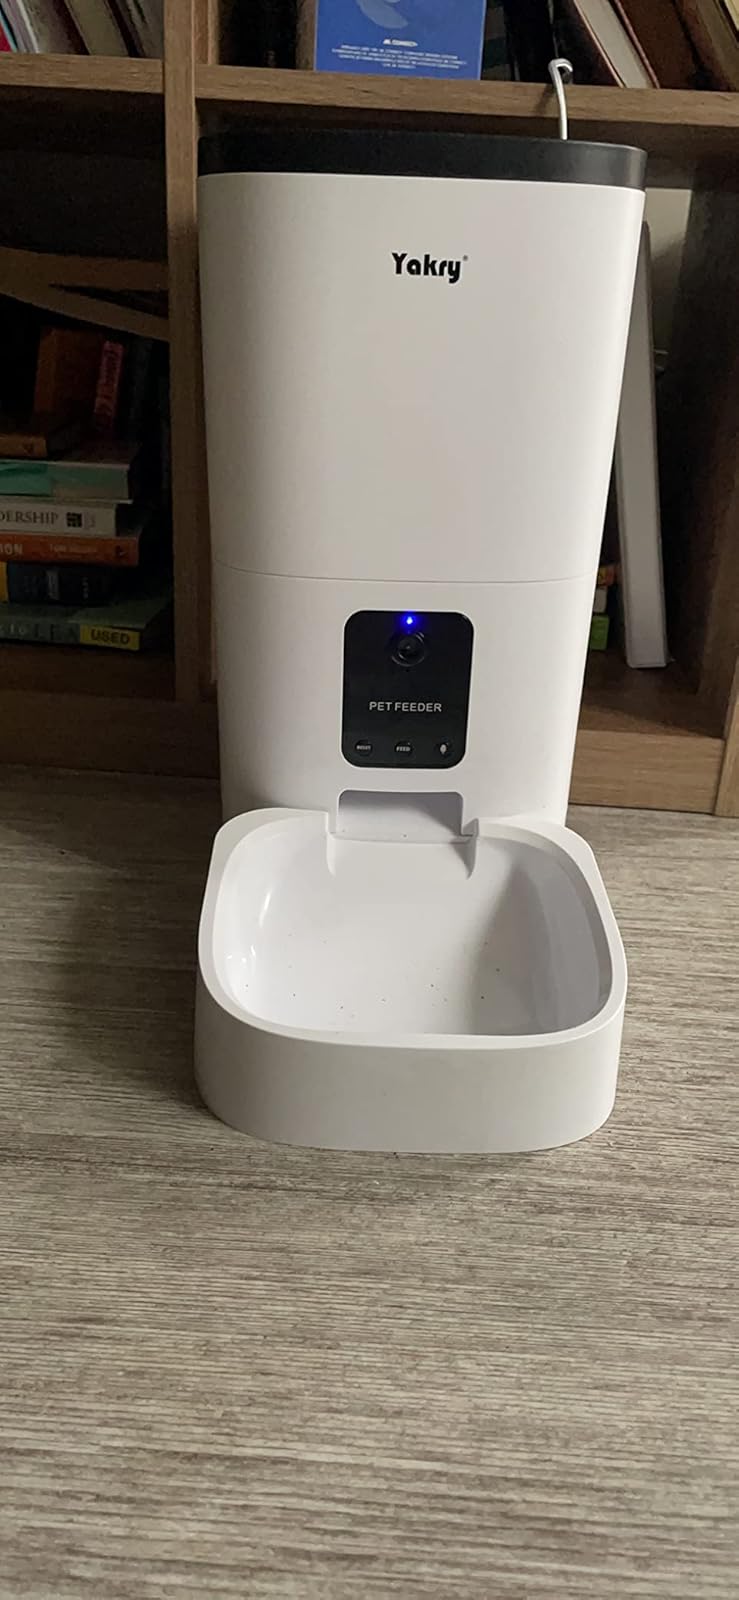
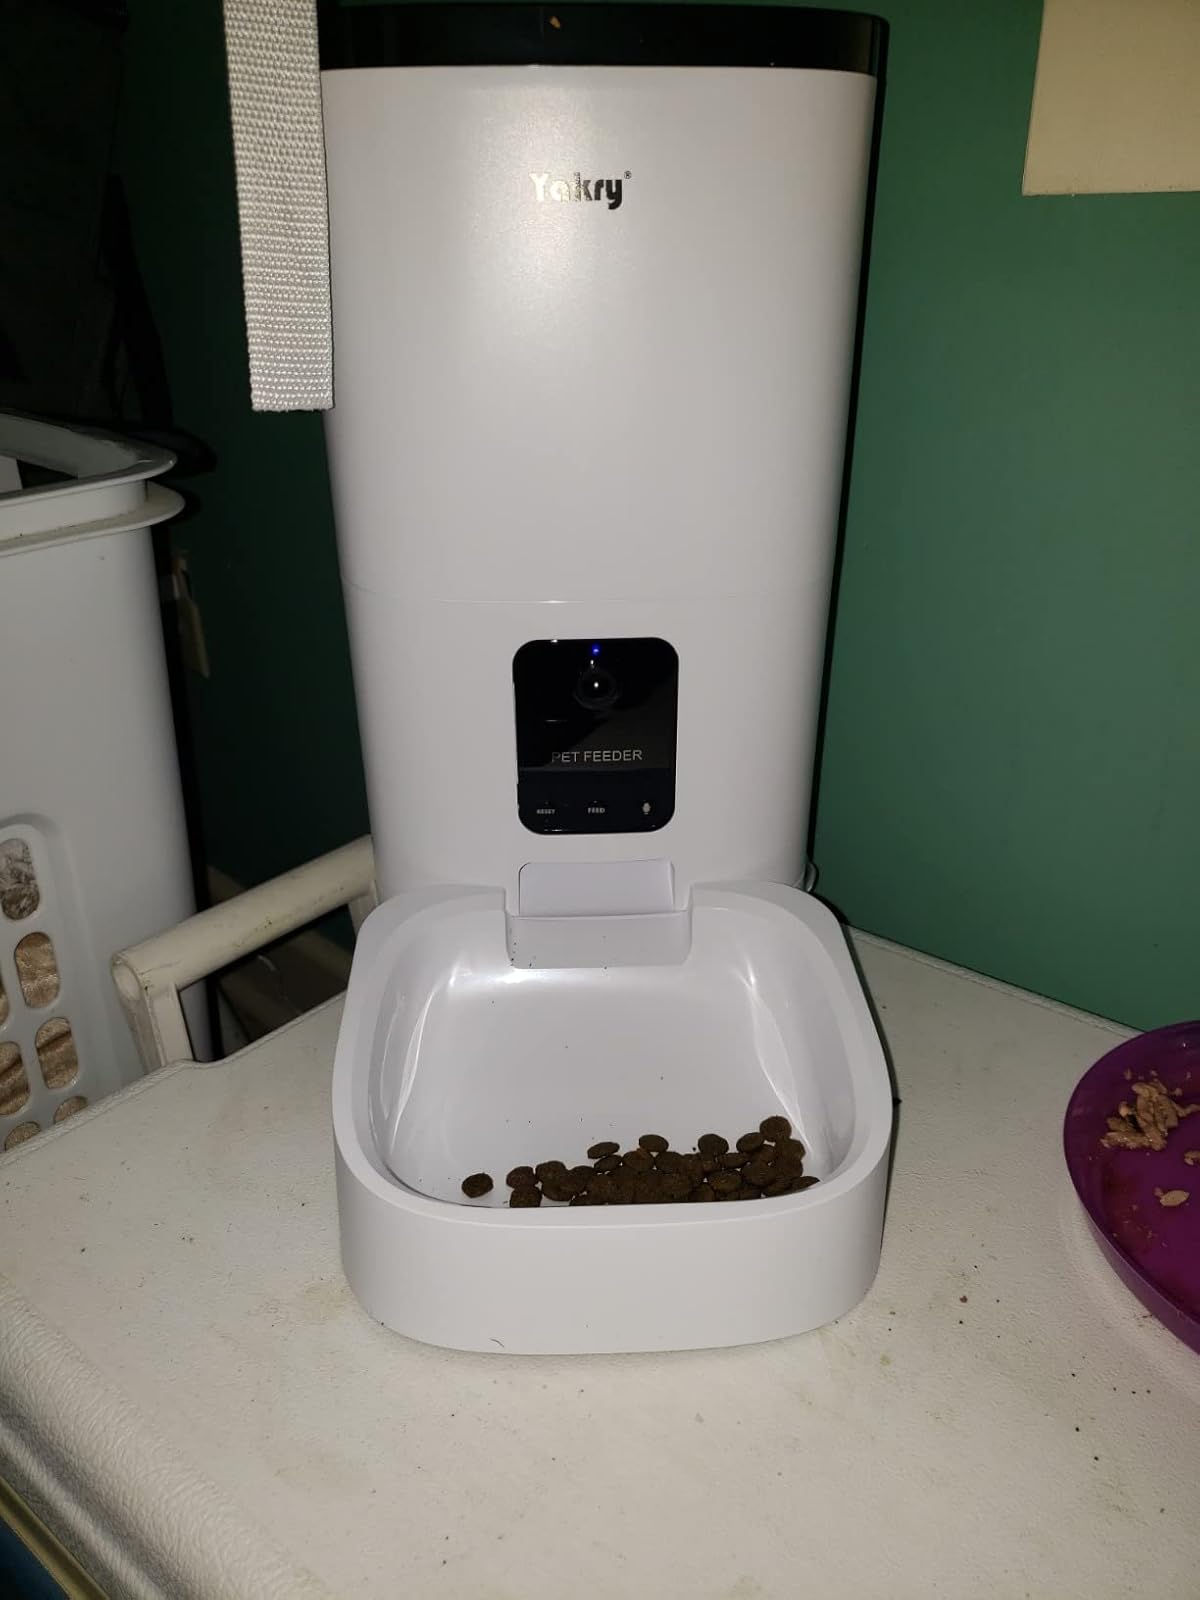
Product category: items_feeder
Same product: yes